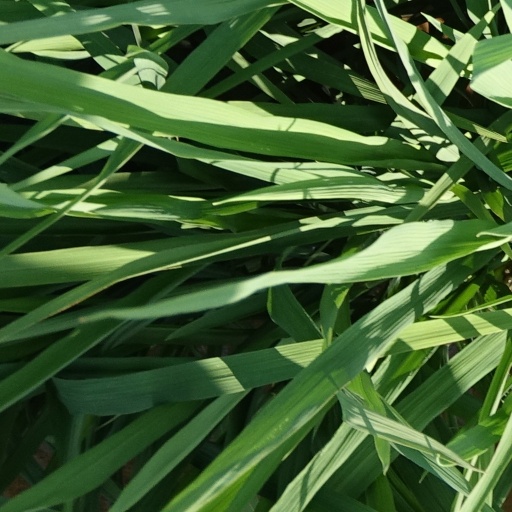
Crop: rice